Vaudebarrier

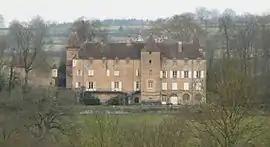
Chateau of Molleron

Vaudebarrier is a commune in the Saône-et-Loire department in the region of Bourgogne-Franche-Comté in eastern France.